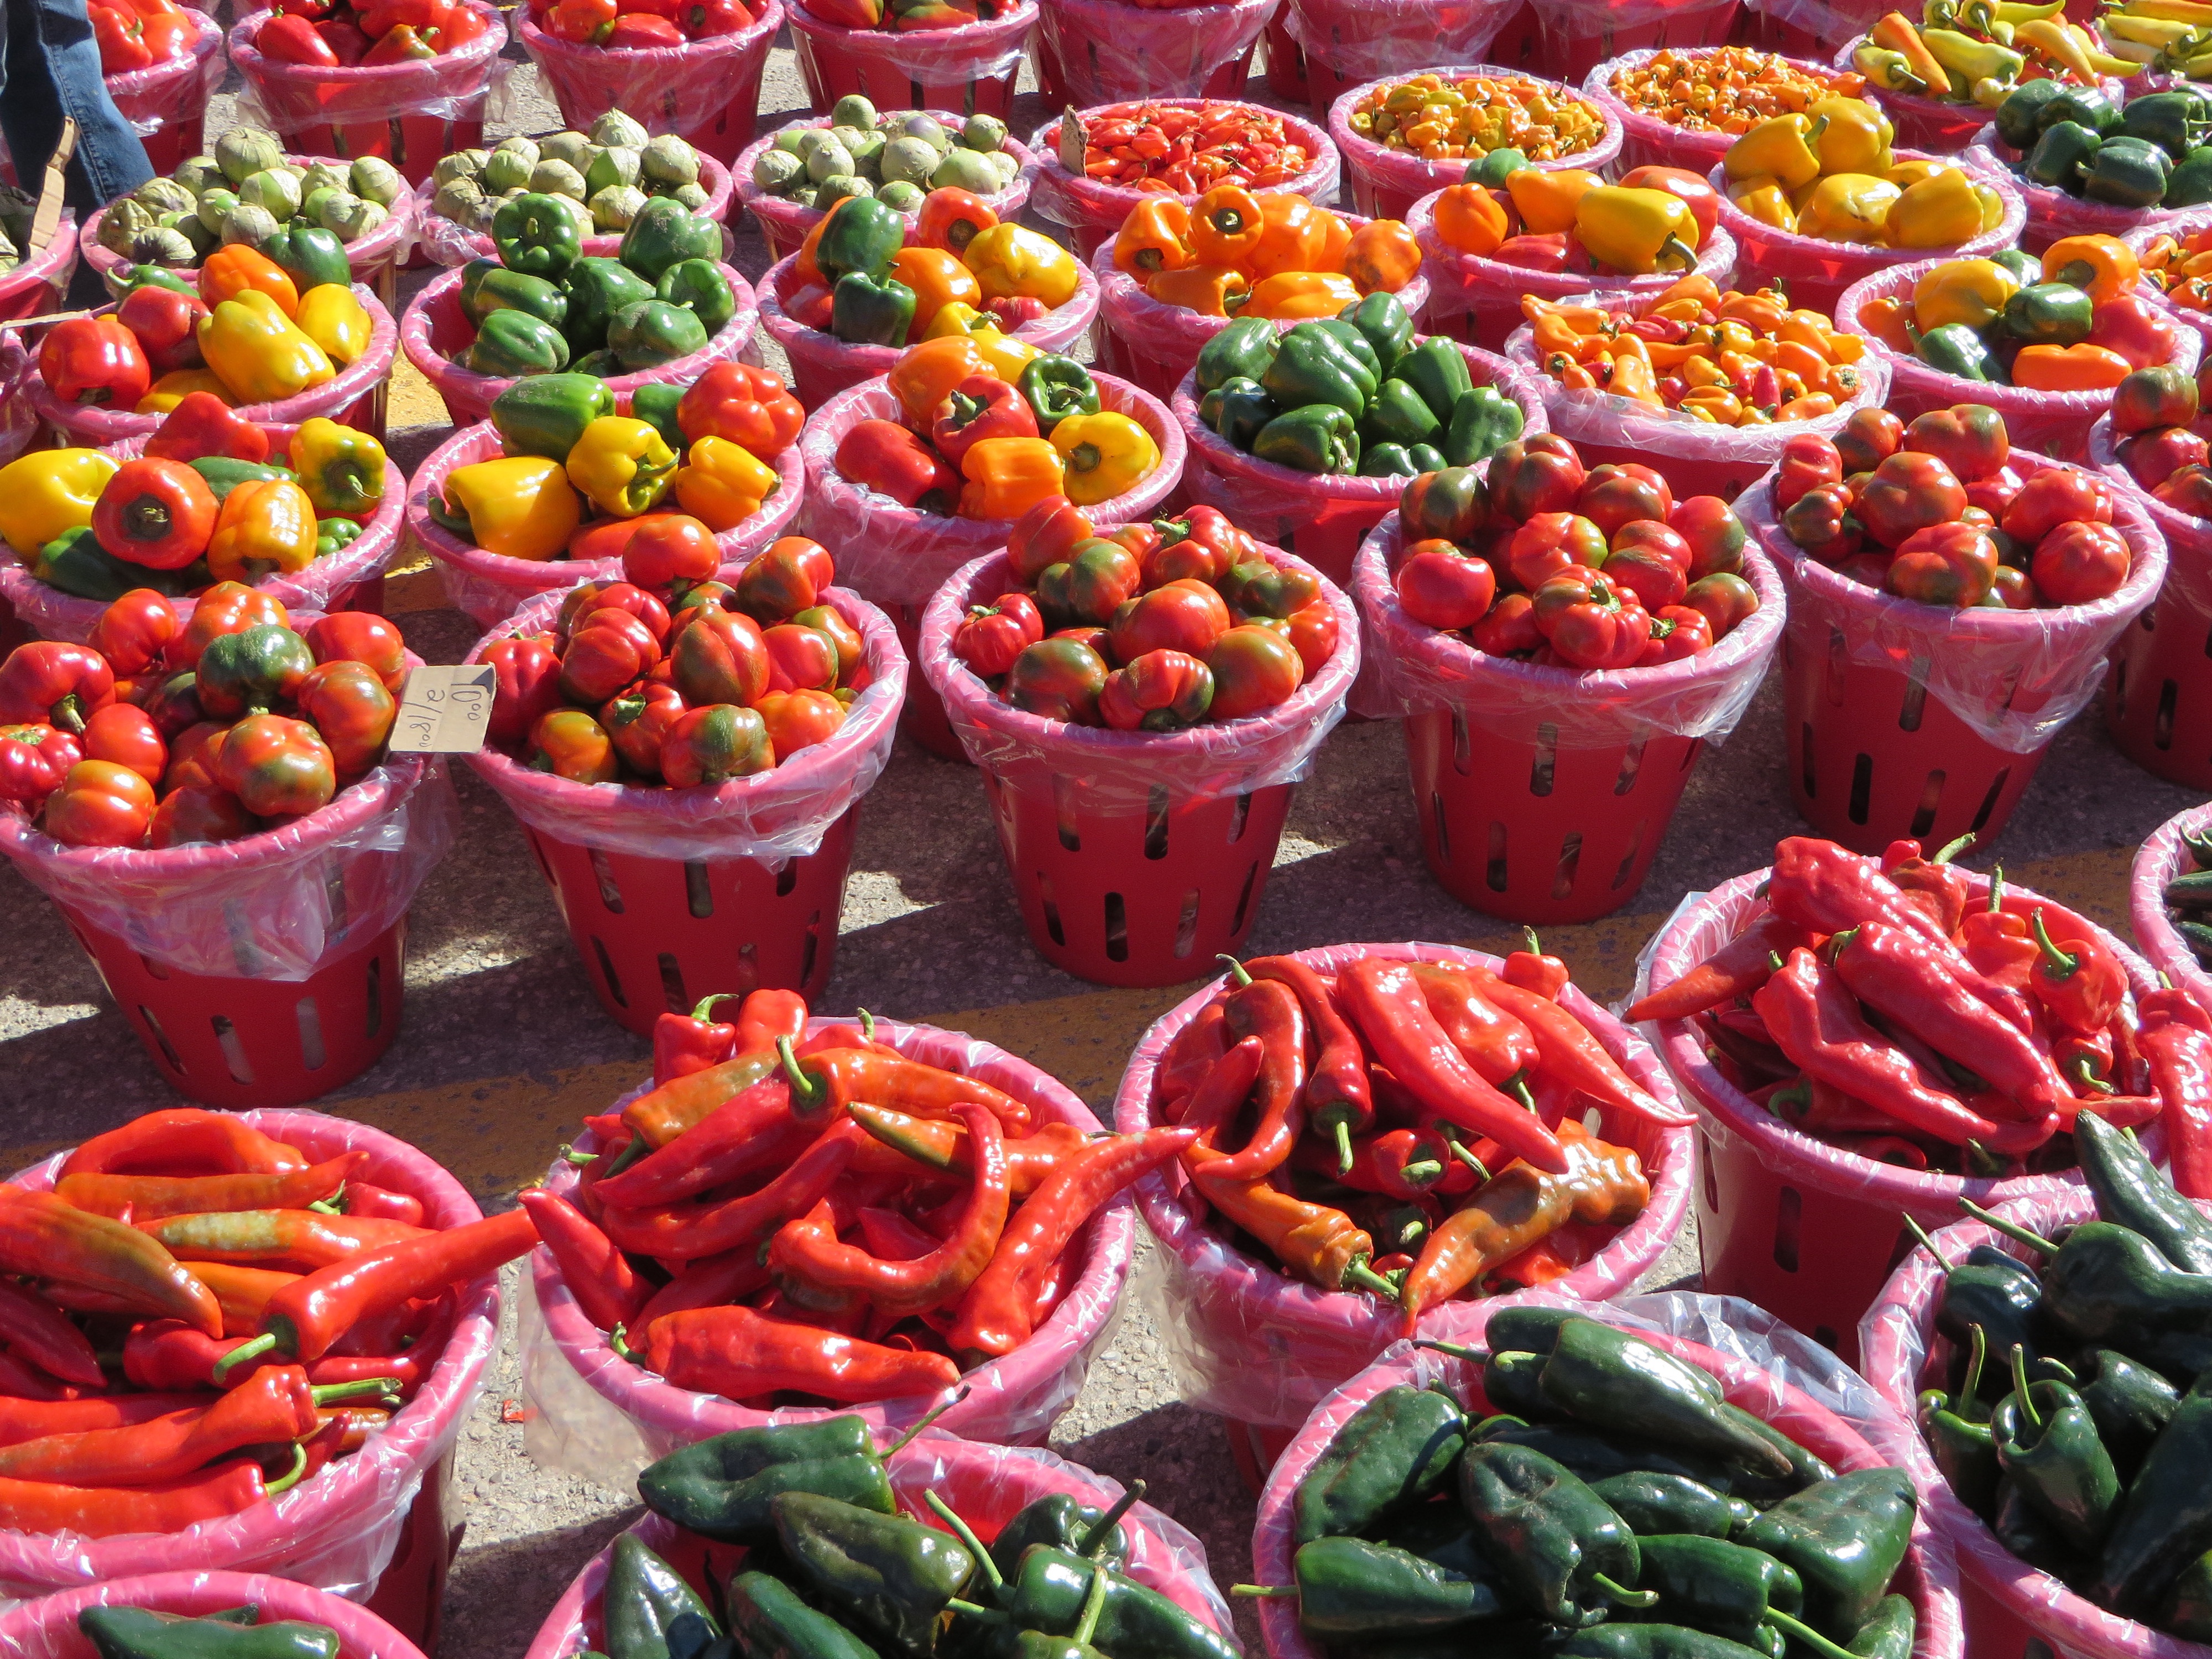
plant, fruit, city, food, produce, vegetable, market, marketplace, tomato, public space, market stall, zucchini, paprika, flowering plant, local food, chili pepper, vegetable stall, human settlement, land plant, bell peppers and chili peppers